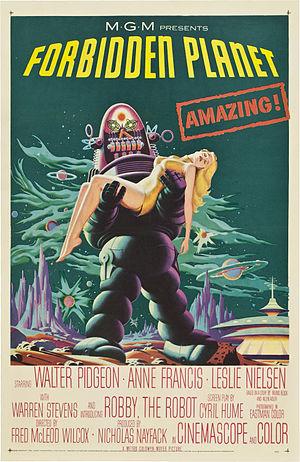
Planète interdite est un film de science-fiction américain réalisé par Fred McLeod Wilcox et sorti sur les écrans en 1956.
Un robot est un dispositif mécatronique conçu pour accomplir automatiquement des tâches imitant ou reproduisant, dans un domaine précis, des actions humaines. La conception de ces systèmes est l'objet d'une discipline scientifique, branche de l'automatisme nommé robotique.
Robby le robot est un robot de science-fiction apparu dans le film Planète interdite en 1956. Le scénario du film étant librement inspiré de La Tempête, la pièce de Shakespeare, Robby s'apparente au personnage d'Ariel.
Cyril Hume est un scénariste américain né le 16 mars 1900 à New York, New York, décédé le 26 mars 1966 à Palos Verdes.